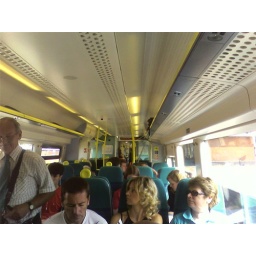
over ground train from Gatwick Airport to Victoria Station